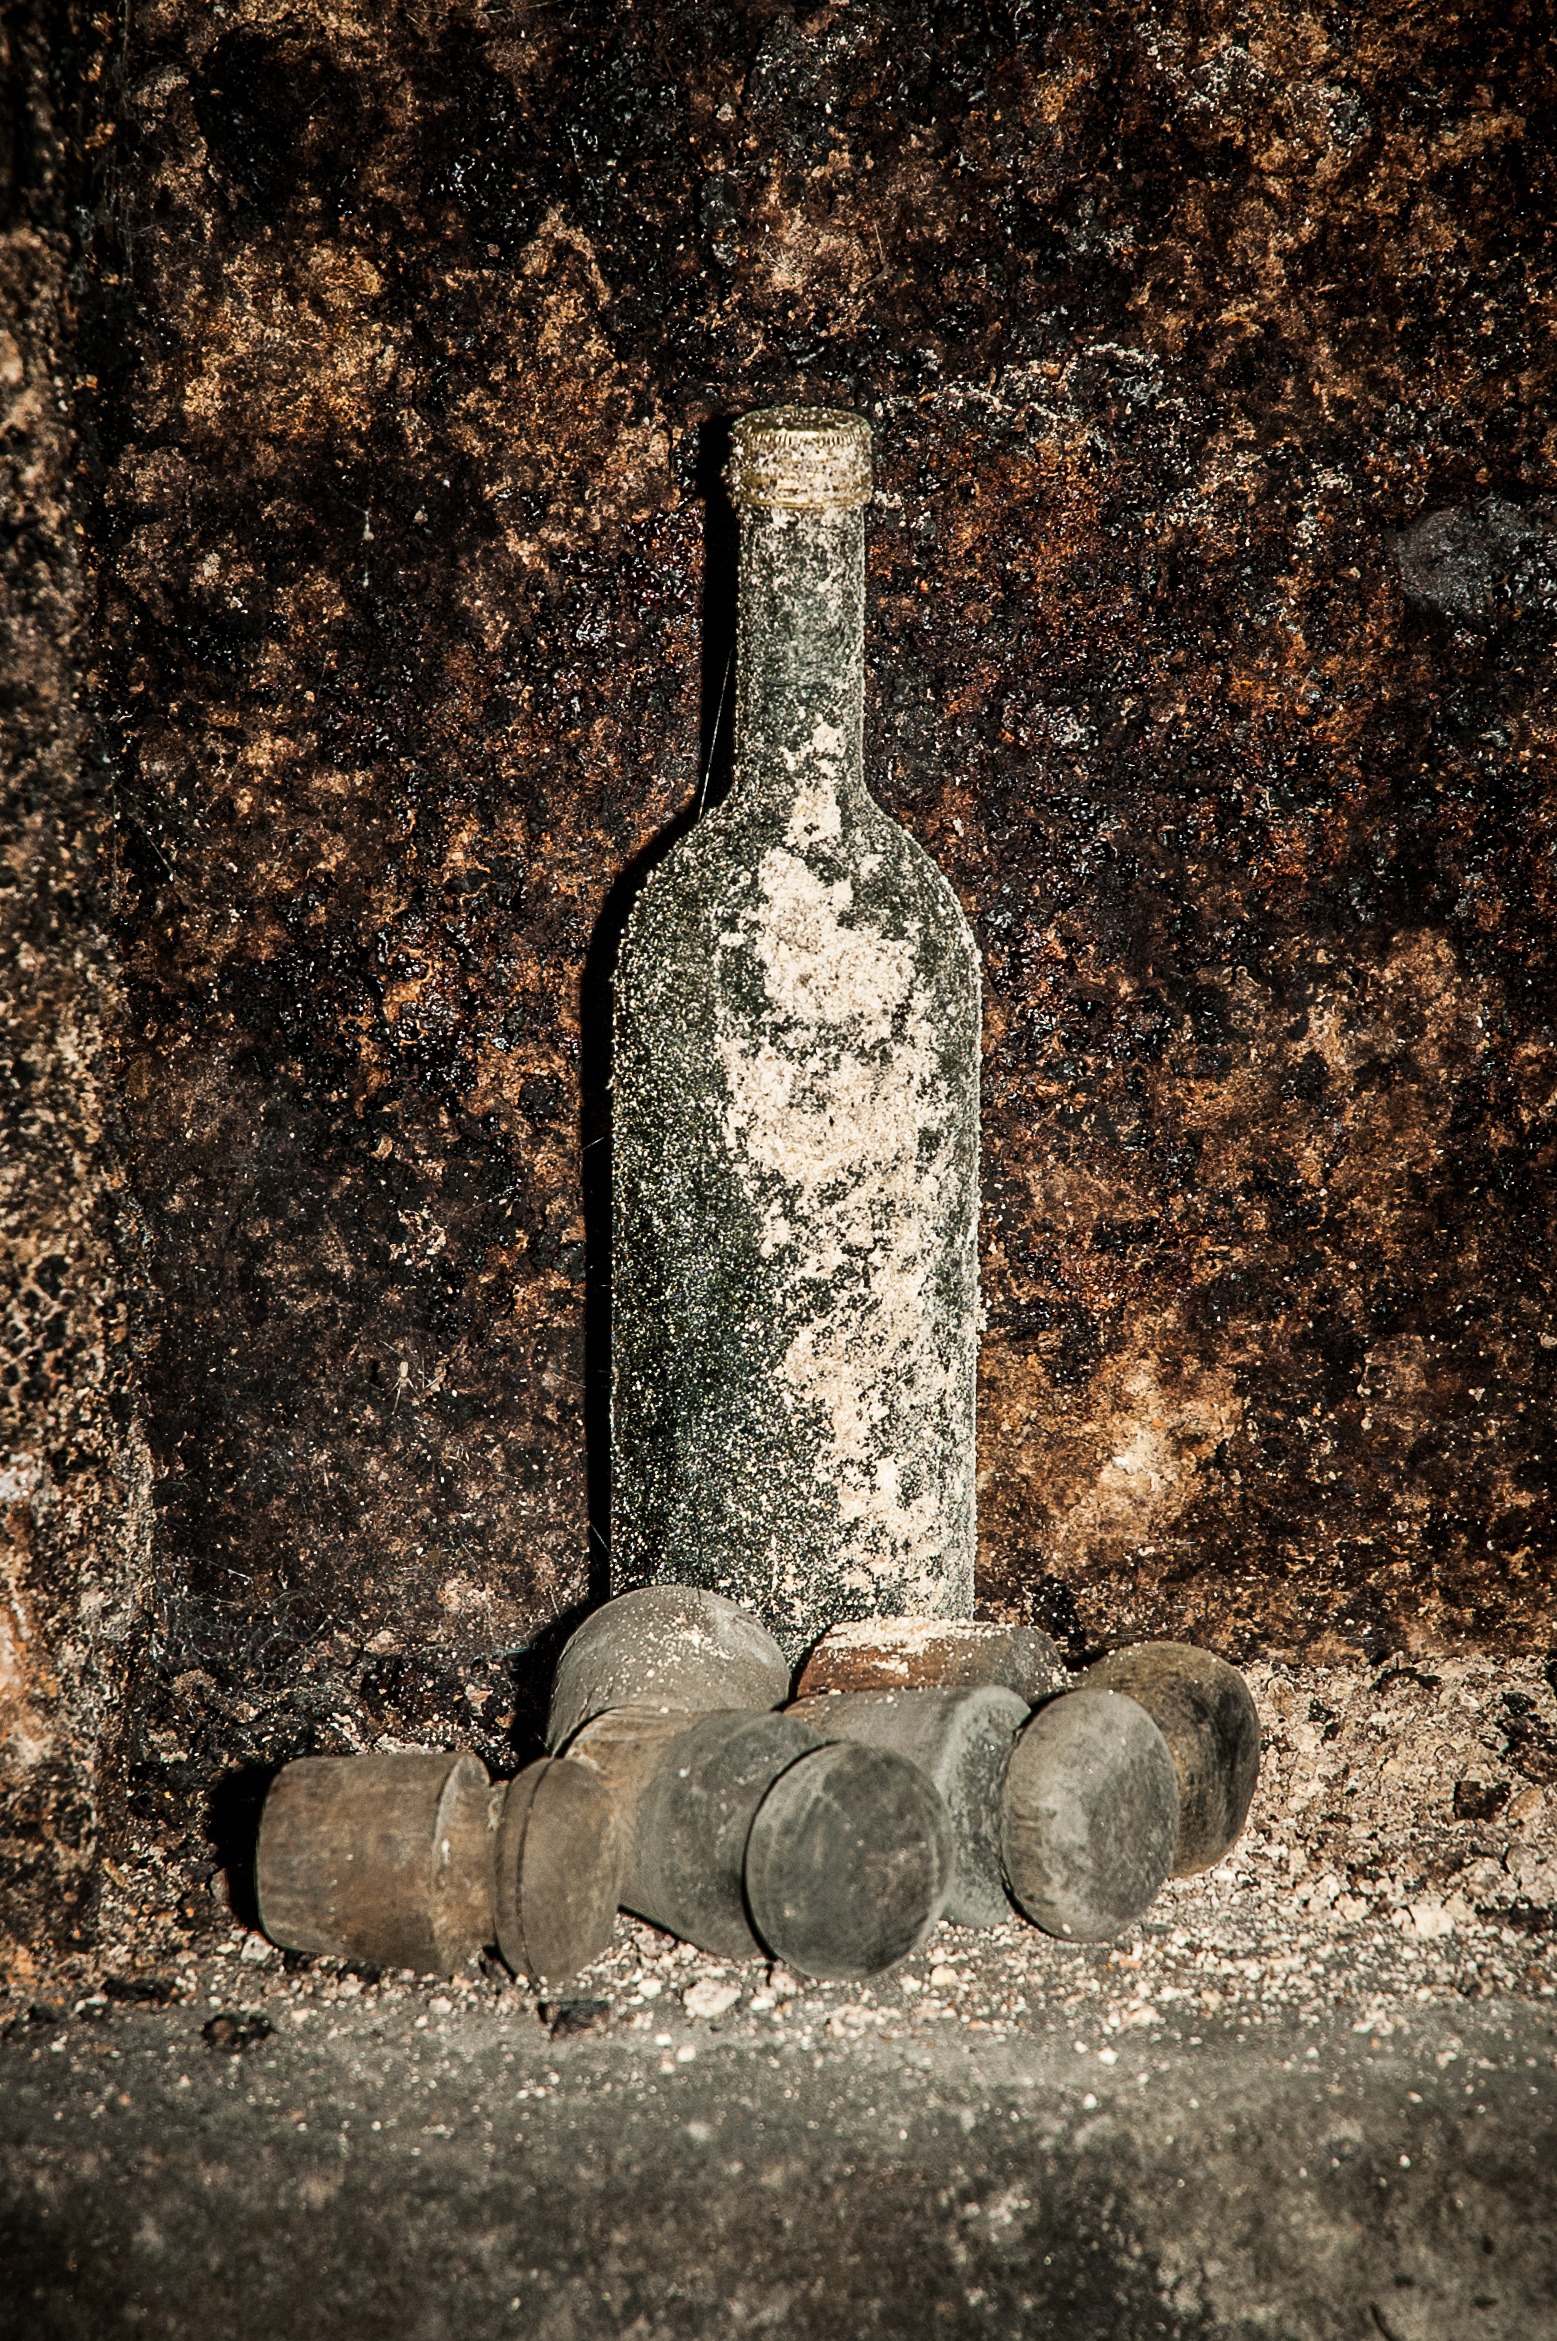
water, rock, wood, wall, soil, darkness, bottle, material, temple, mold, forget, cellar, old wine bottle, ancient history